Monumento a la abolición de la esclavitud

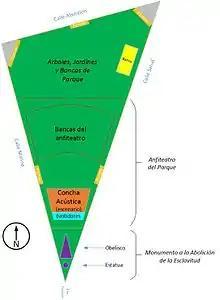

The 100-foot high obelisk raises just behind the black iron sculpture of the freed slave that accentuates and gives instance to the occasion. Immediately north of the obelisk is the outdoors acoustic amphitheater known as "La Concha Acústica" (English: The Acoustic Shell) which completes the park as a triangular city block. "La Concha Acústica" is an open-air auditorium oftentimes used as a music venue, including presentations by the Ponce Municipal Band.